Morgan dollar

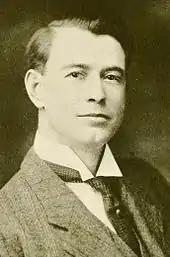
Senator Key Pittman was responsible for the act that called for the melting of up to 350,000,000 silver dollars.

Mintage of the Morgan dollar remained relatively steady until the passage of the Sherman Silver Purchase Act on July 14, 1890. The act, authored by Ohio senator and former Treasury secretary John Sherman, forced the Treasury to increase the amount of silver purchased to each month. Supporters of the act believed that an increase in the amount of silver purchased would result in inflation, helping to relieve the nation's farmers. The act also received support from mining interests because such large purchases would cause the price of silver to rise and increase their profits. Despite the Act's requiring large purchases of silver indefinitely, it provided that the Mint must coin 2,000,000 silver dollars each month only until 1891. Since the Treasury already had a surplus of silver dollars, minting of dollars dropped sharply beginning in 1892. The silver that remained after mintage of the dollars was used to mint dimes, quarters and half dollars.